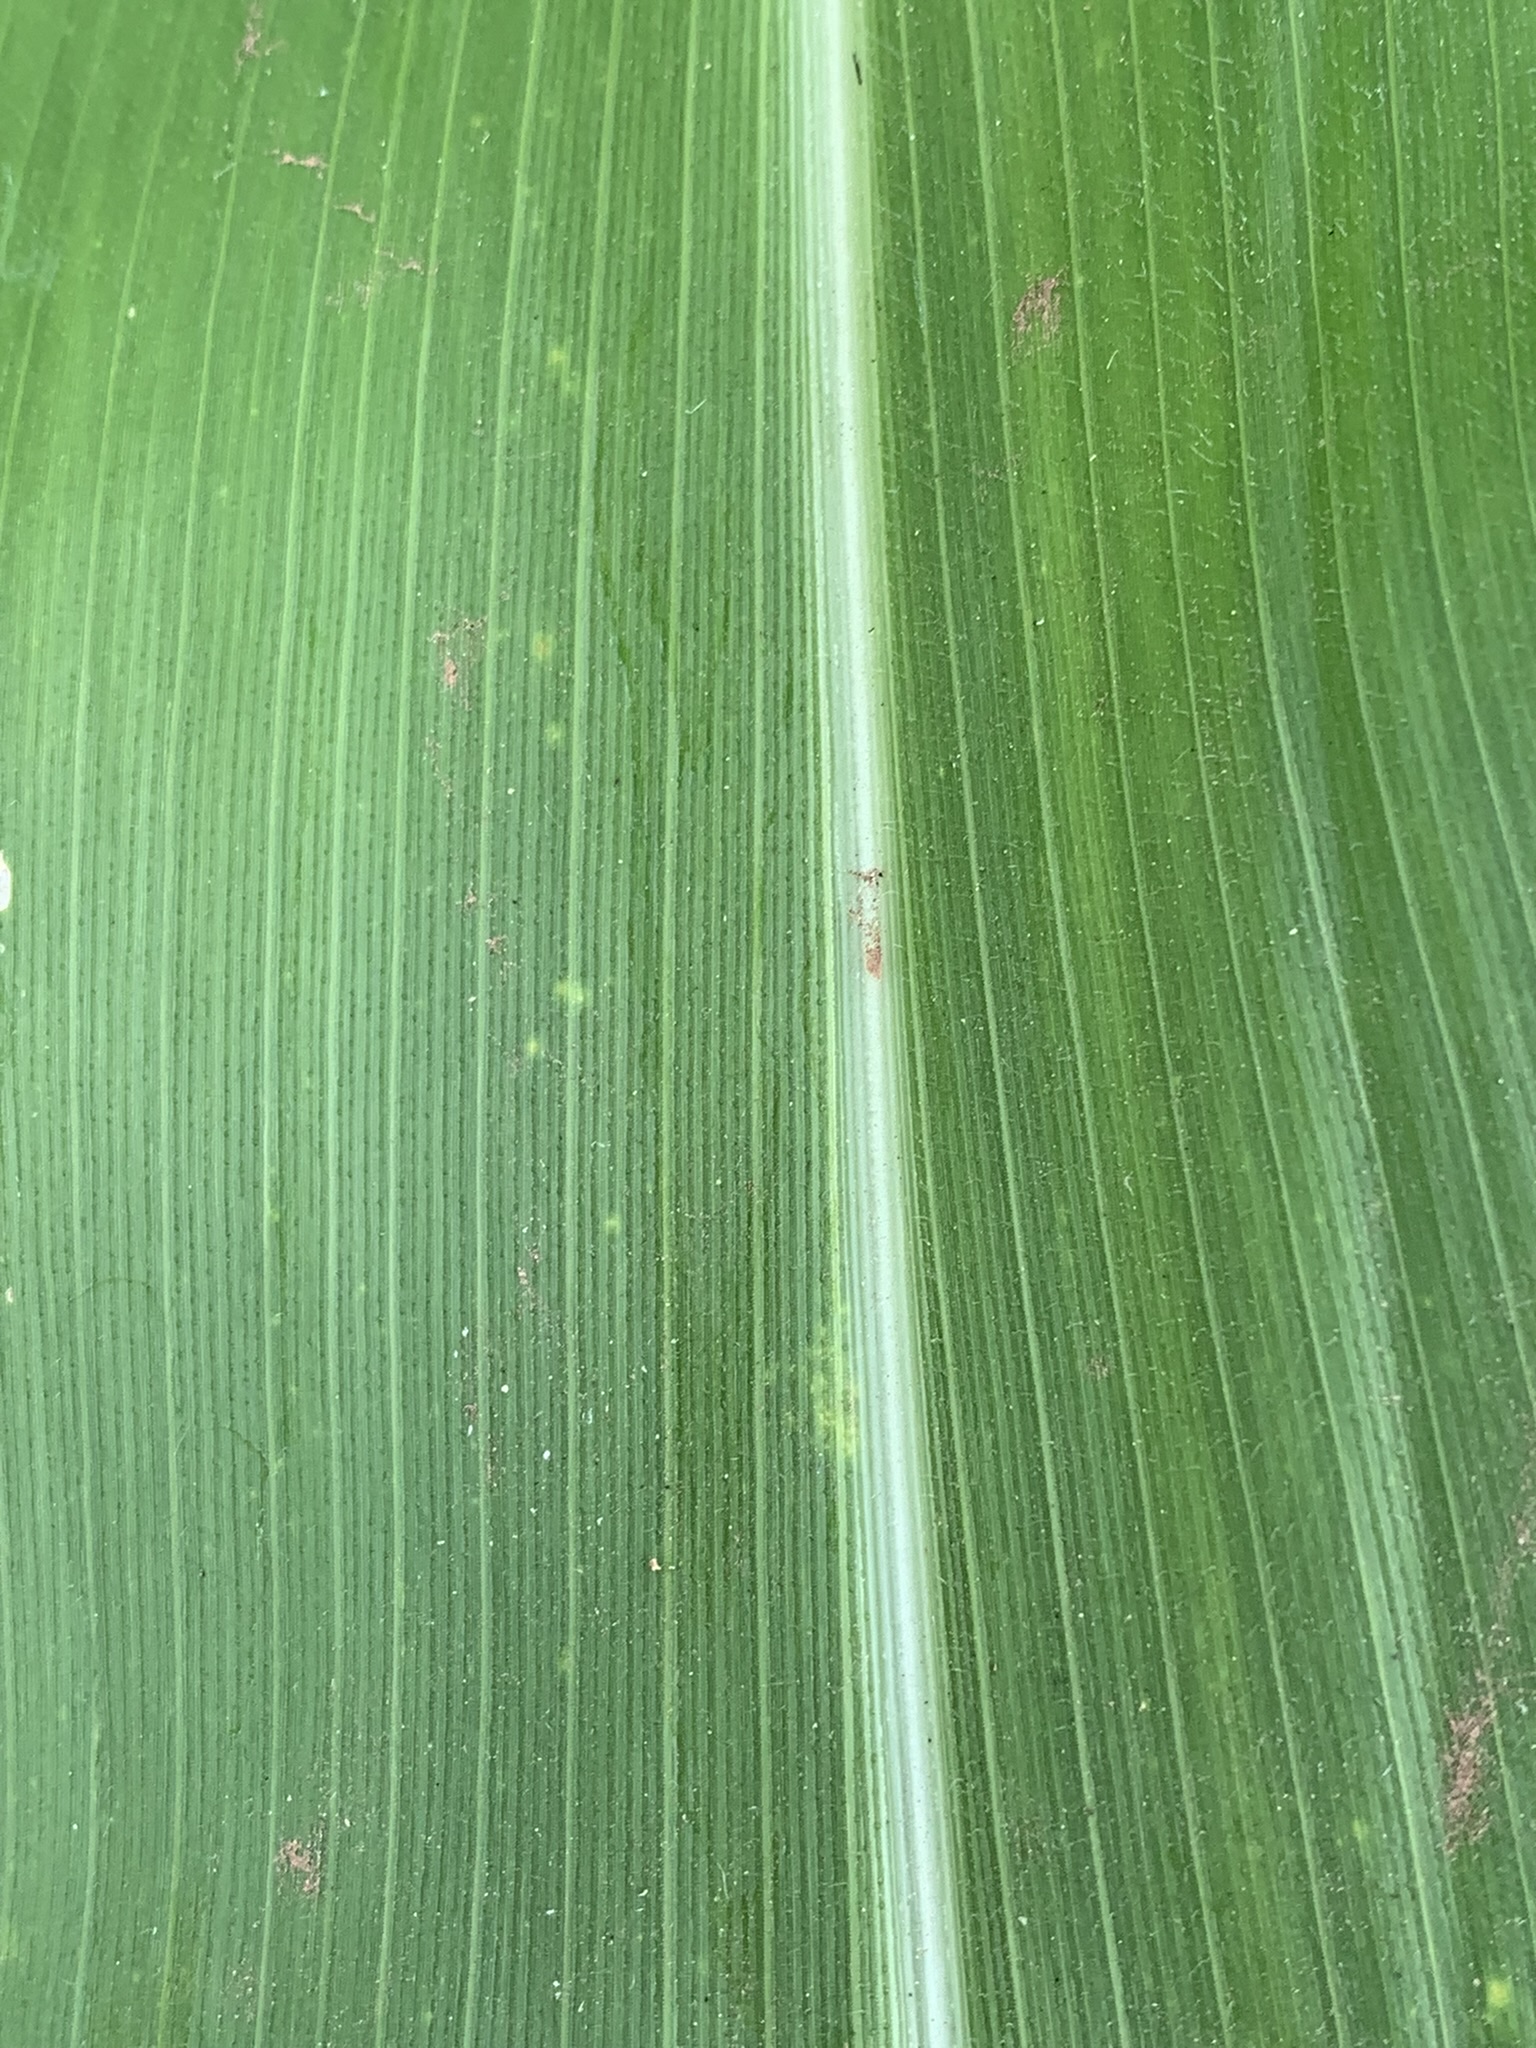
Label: Healthy